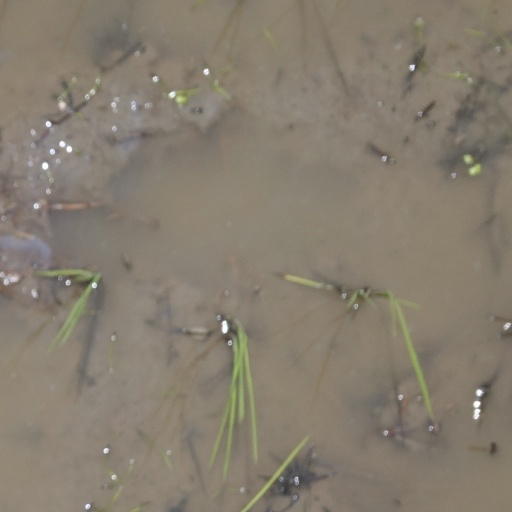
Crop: rice